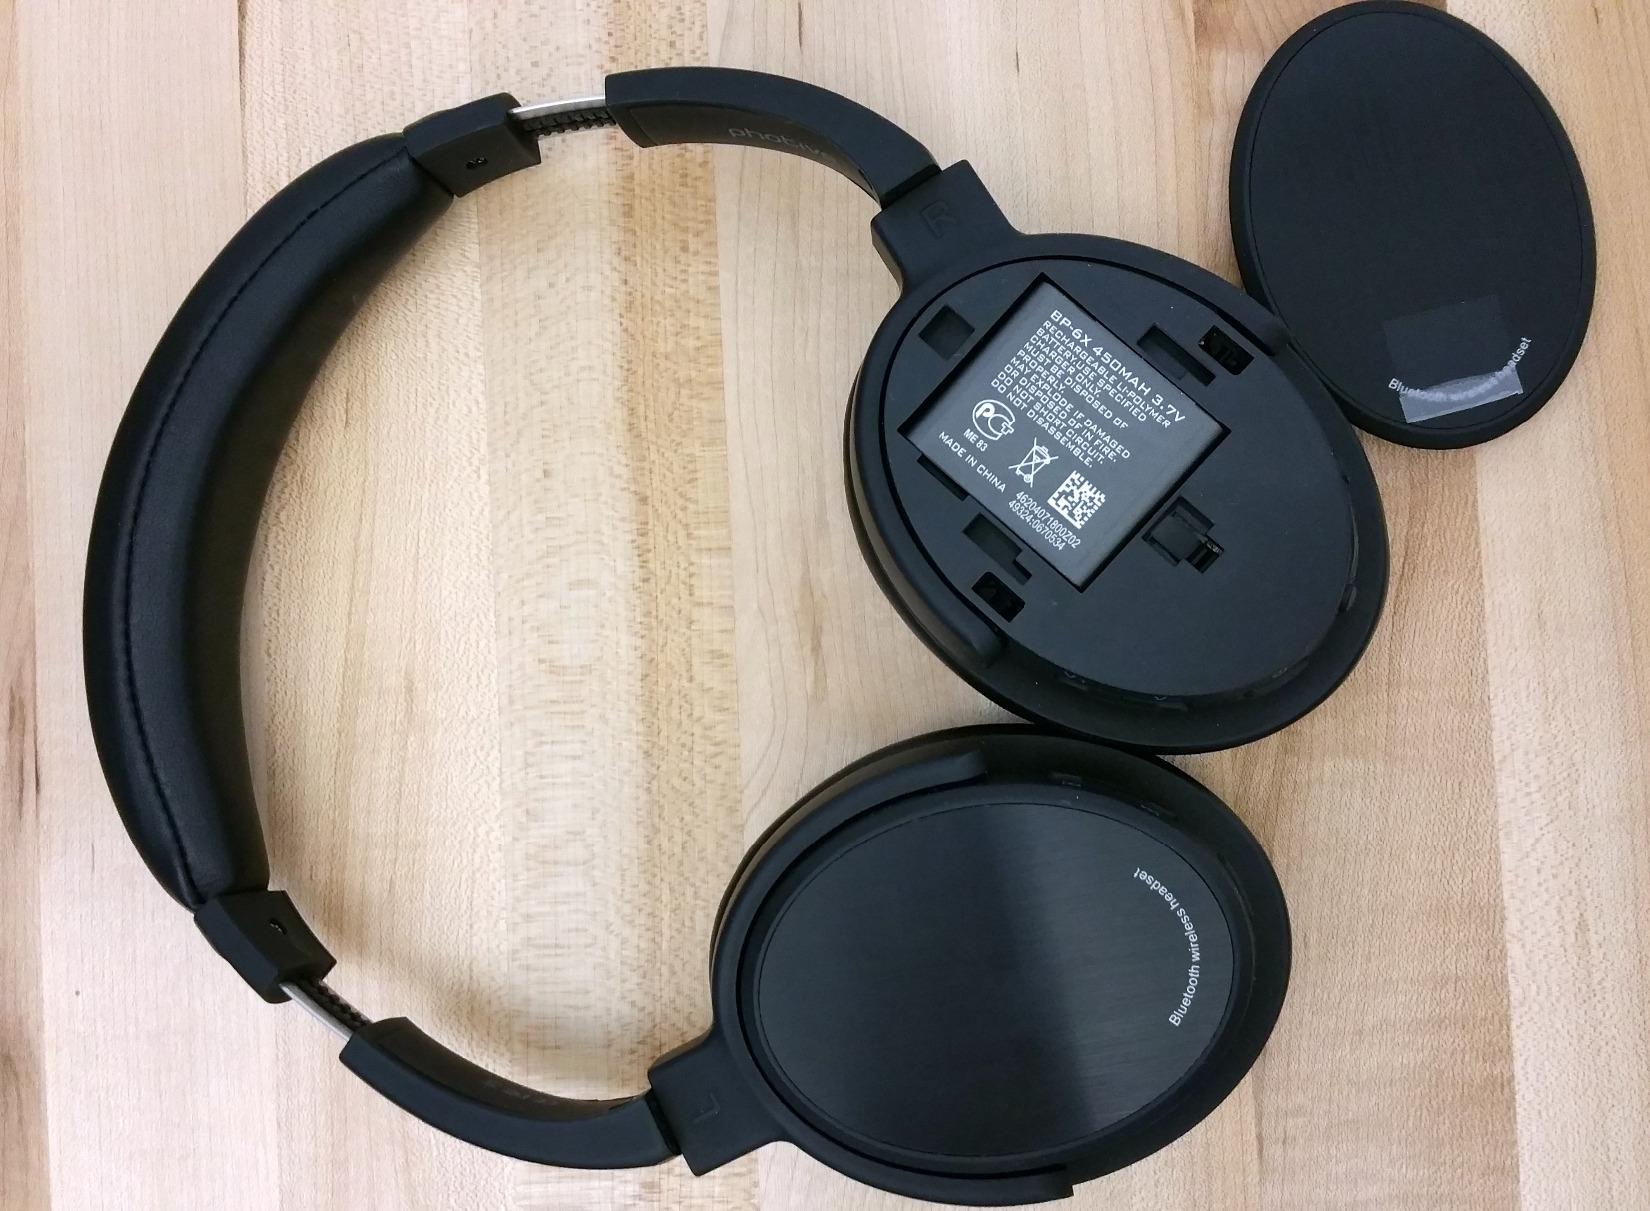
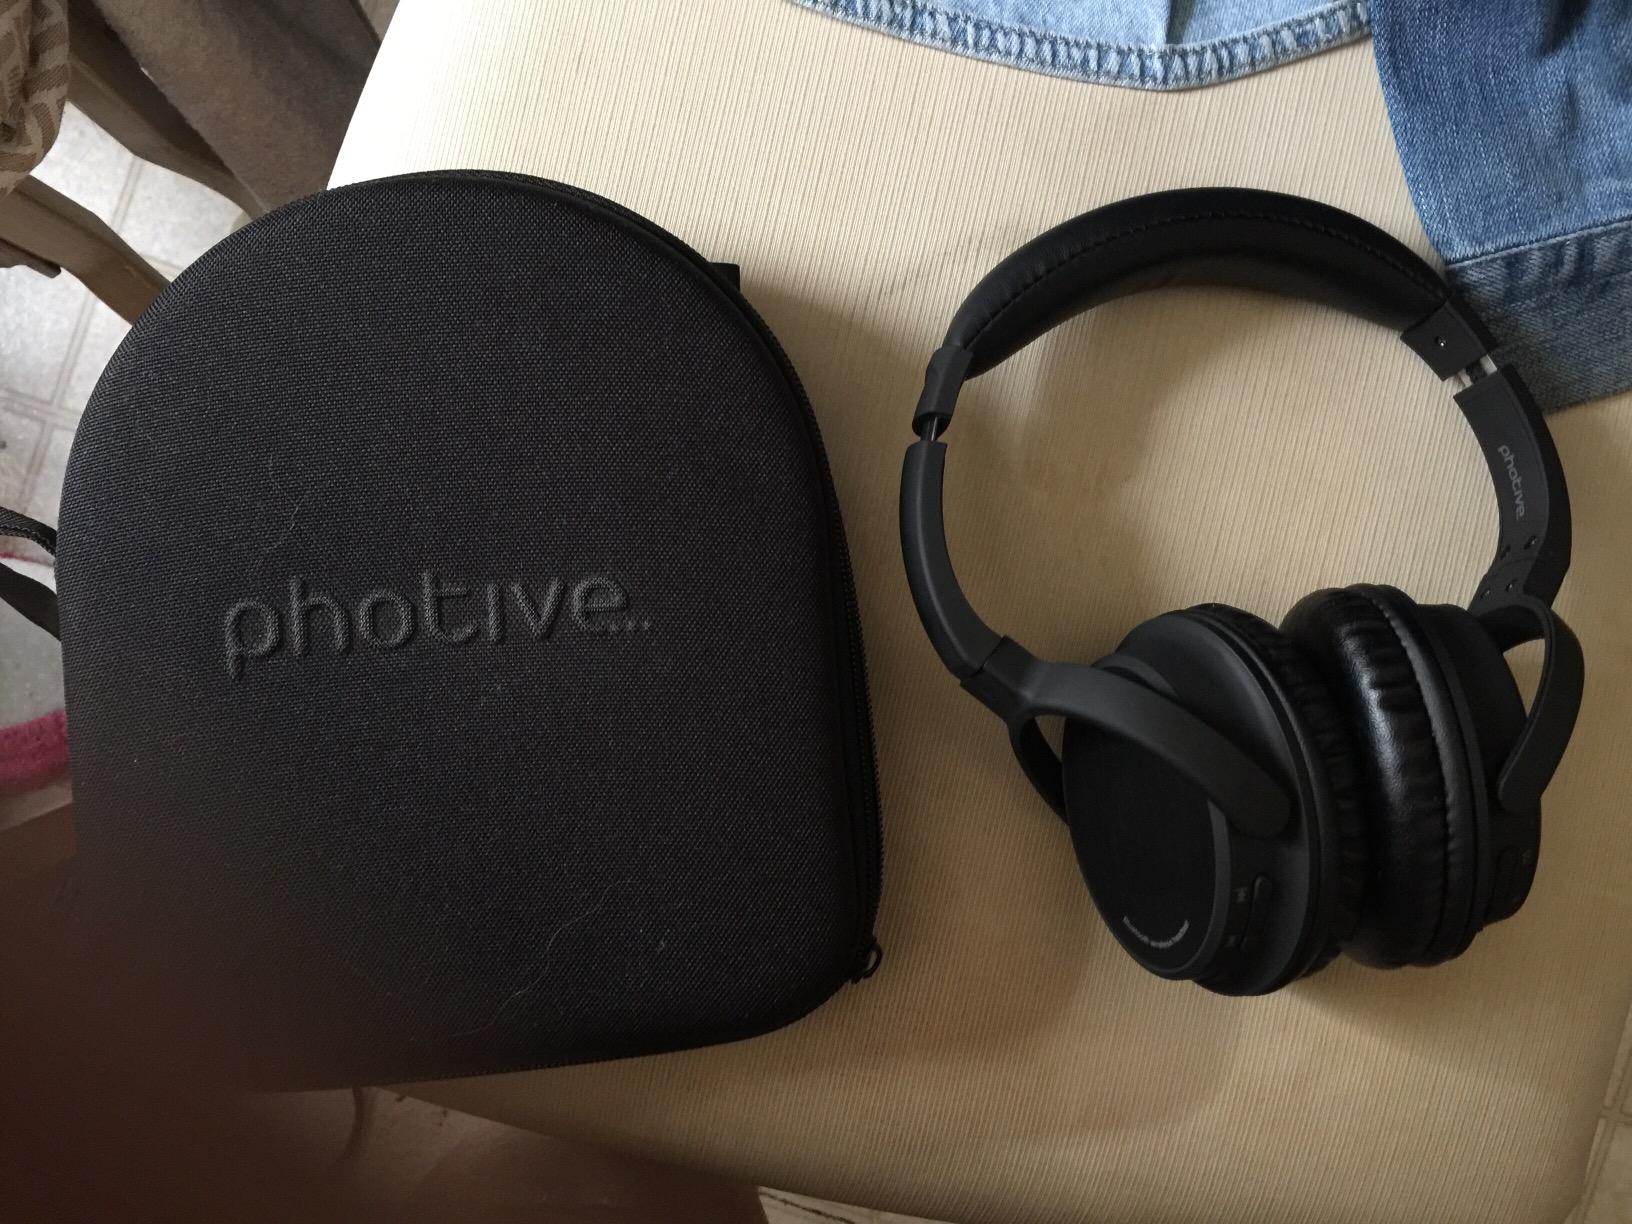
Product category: headphones
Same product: yes